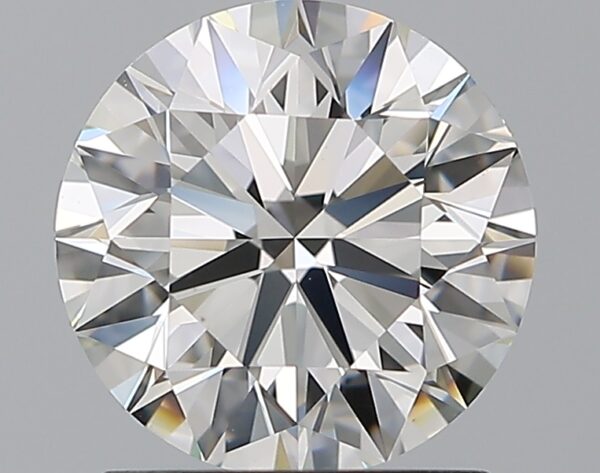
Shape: round
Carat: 1.5
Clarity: VVS2
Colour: H
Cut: EX
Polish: EX
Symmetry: EX
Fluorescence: N
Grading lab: GIA
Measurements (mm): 7.3 x 7.32 x 4.54